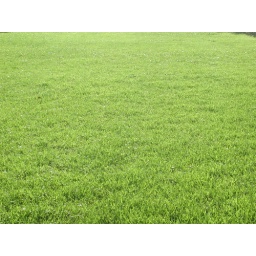
there's a reason the grass is green in wales